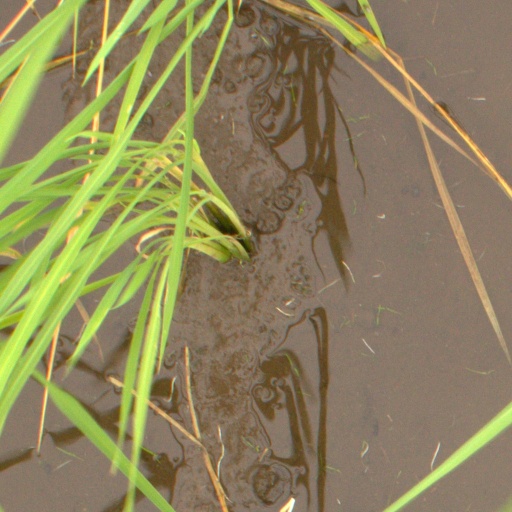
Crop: rice